Delft

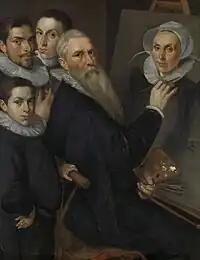
Self portrait of Jacob Willemsz Delff and his family, ca. 1590

Delft is well known for the Delft pottery ceramic products which were styled on the imported Chinese porcelain of the 17th century. The city had an early start in this area since it was a home port of the Dutch East India Company. It can still be seen at the pottery factories De Koninklijke Porceleyne Fles (or Royal Delft) and De Delftse Pauw, while new ceramics and ceramic art can be found at the Gallery Terra Delft.